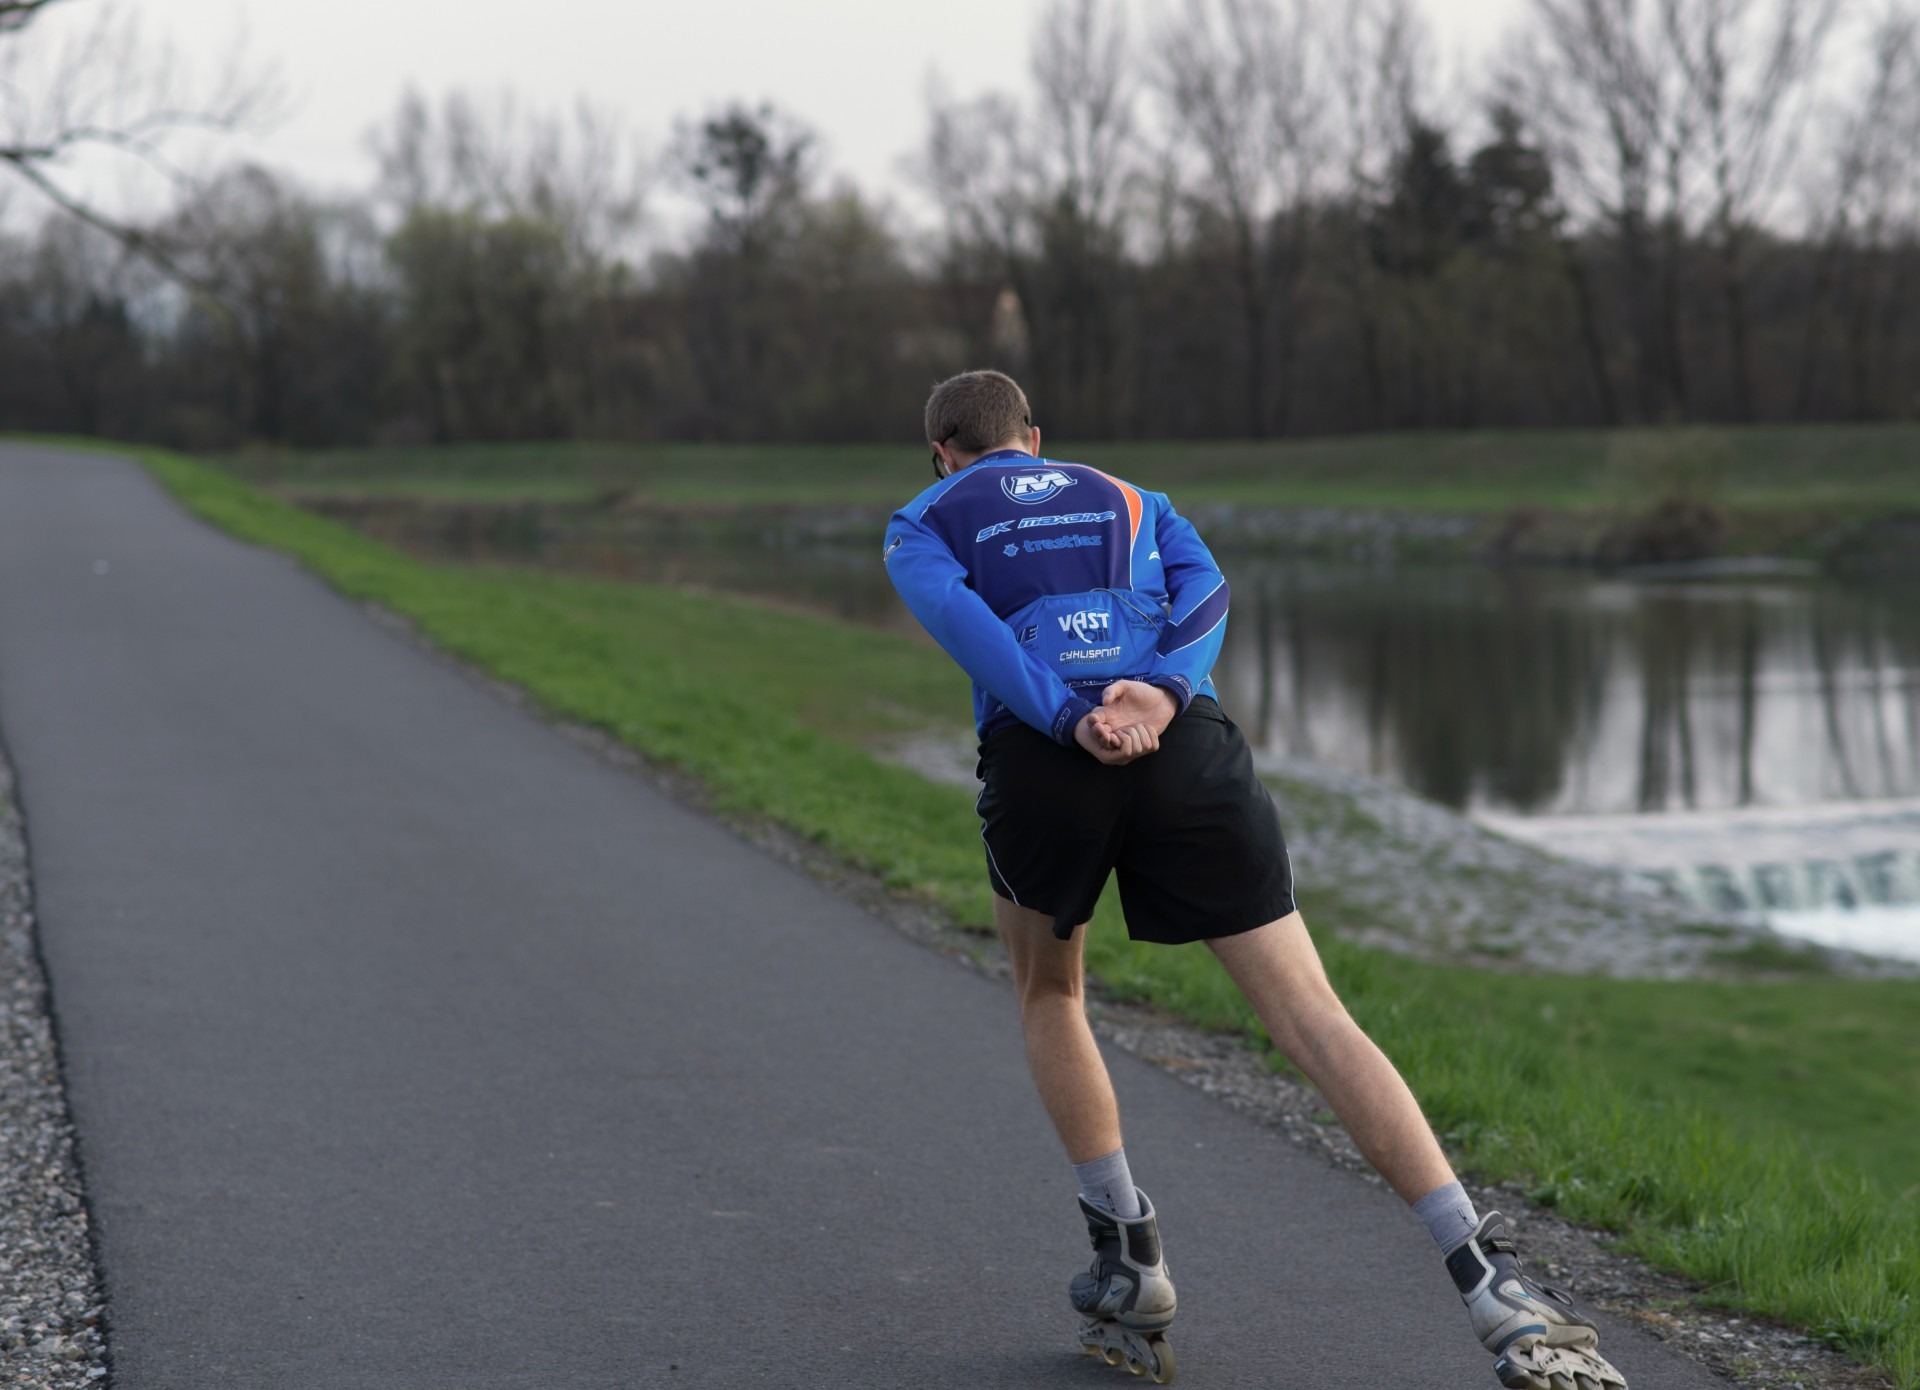
person, road, sport, running, river, recreation, training, blue, jogging, extreme sport, cycling, race, sports, footwear, skater, endurance, strength, physical exercise, outdoor recreation, human action, individual sports, endurance sports, ultramarathon, duathlon, long distance running, inline skates